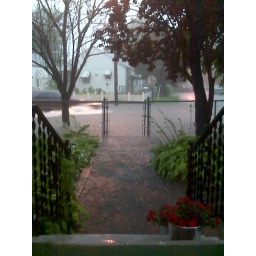
Flooding in my front yard in Germantown. Cars still dangerously driving through the water on the street that is completely covered.